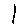
Label: 1